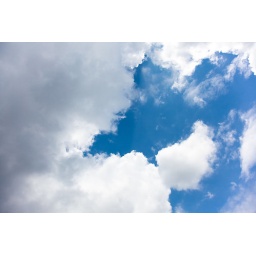
the only patch of blue in the sky that day